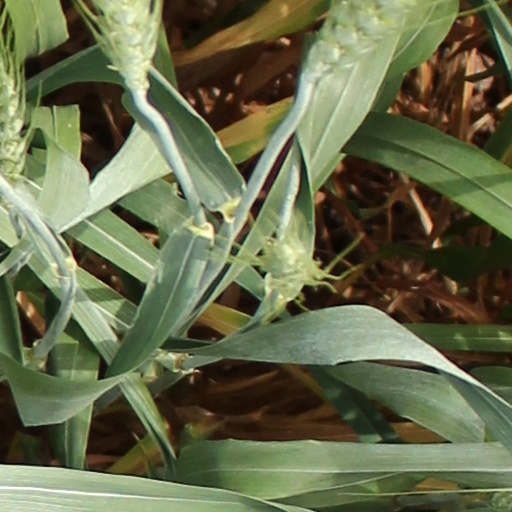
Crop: wheat